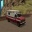
Label: ambulance